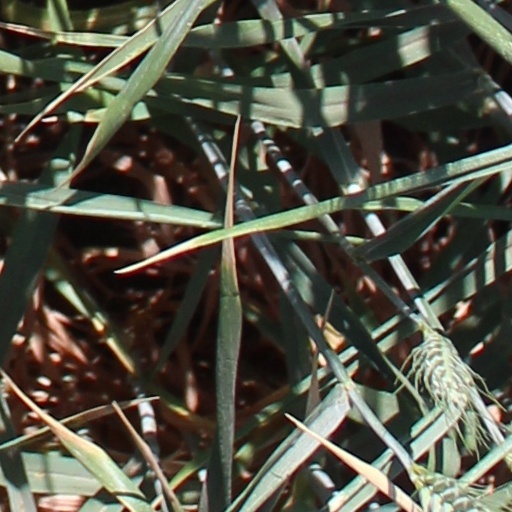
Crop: wheat